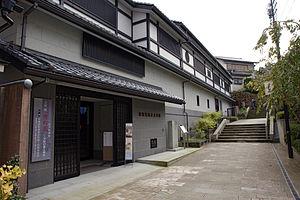
Tachibana Akemi, 1812 – 13 octobre 1868, est un érudit classique et poète japonais.